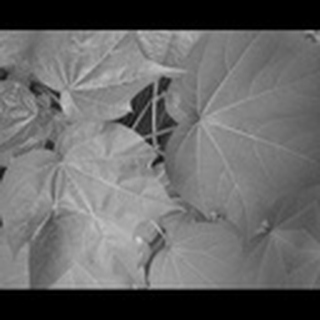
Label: healthy_cotton